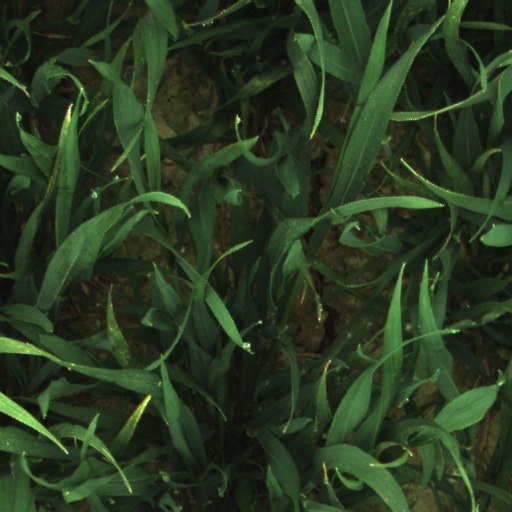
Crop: wheat